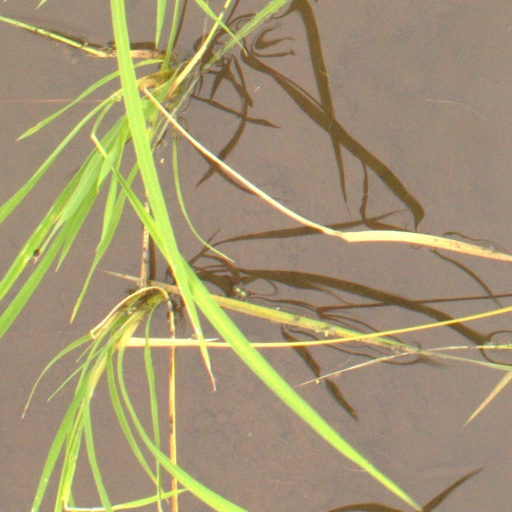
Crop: rice